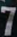
Number: 7